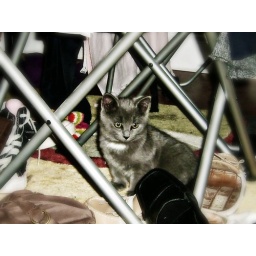
Man...my room is messy. She was sitting under my butterfly chair.